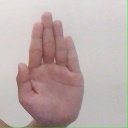
अक्षर: ध